Carol Bown

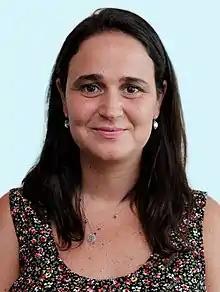
Official portrait (2018)

Carol Cecilia Bown Sepúlveda (born 30 September 1978) is a Chilean political who currently serves as mayor of San Miguel, a commune of the capital city, Santiago.